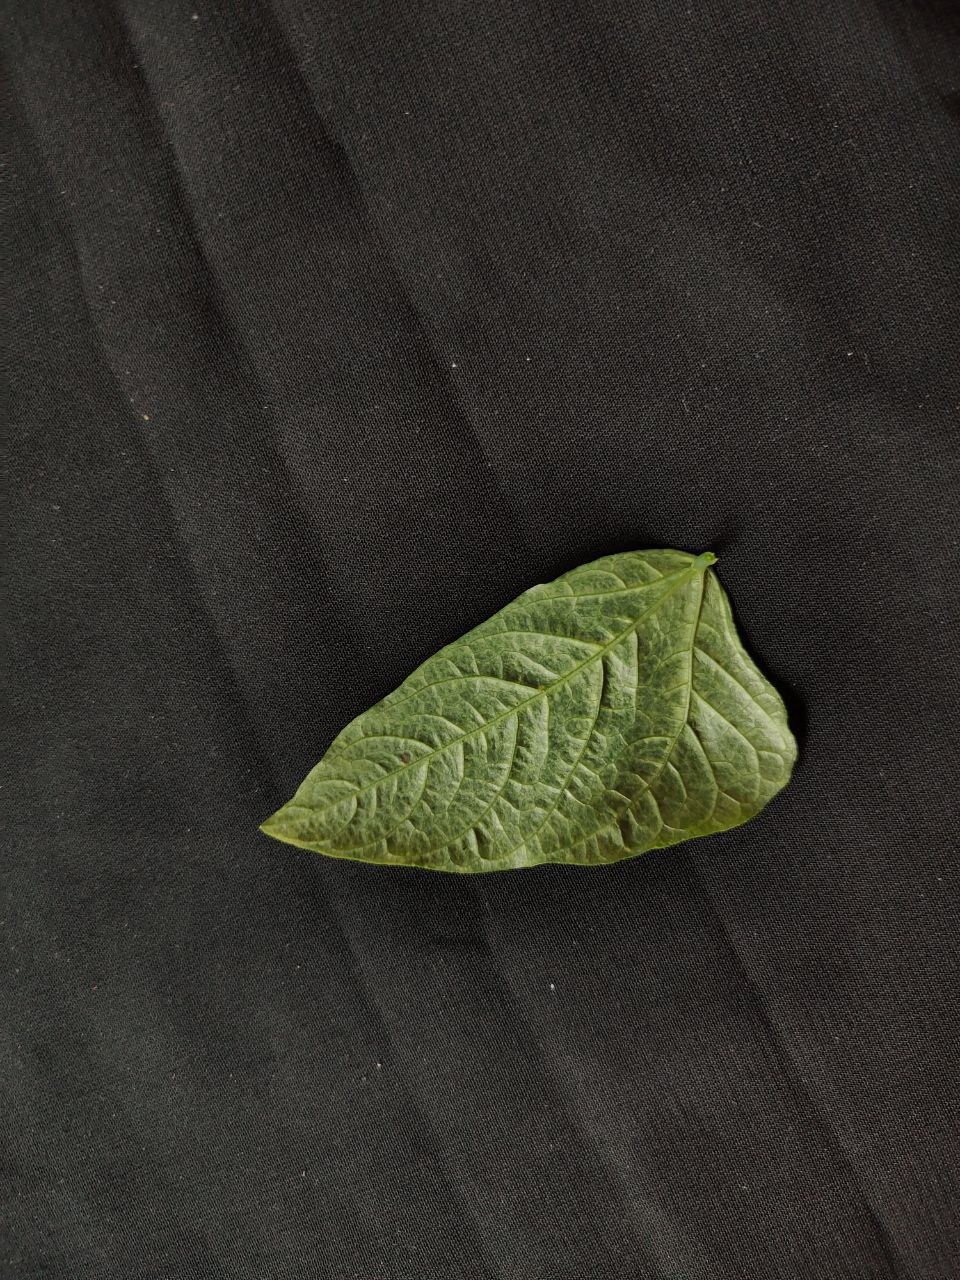
Crop: cowpea
Leaf condition: Mosaic Virus